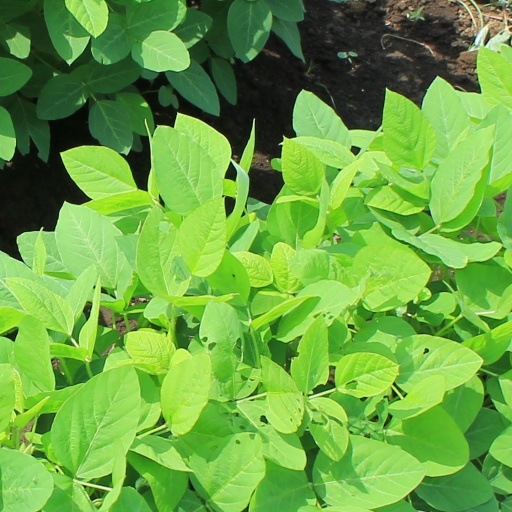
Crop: soybean